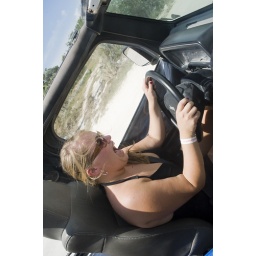
Driving down white sand paths to go swimming in underground stalactitie caverns!!